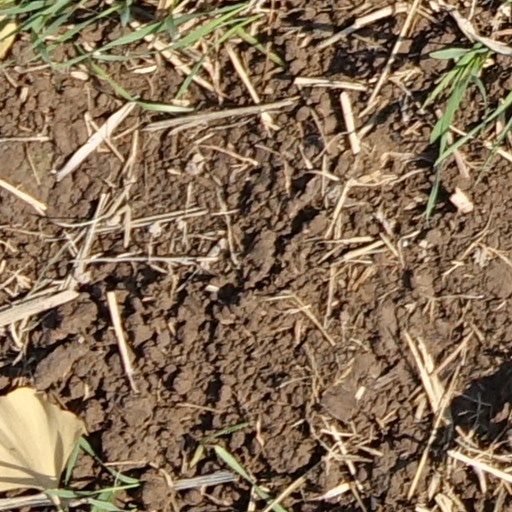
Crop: wheat